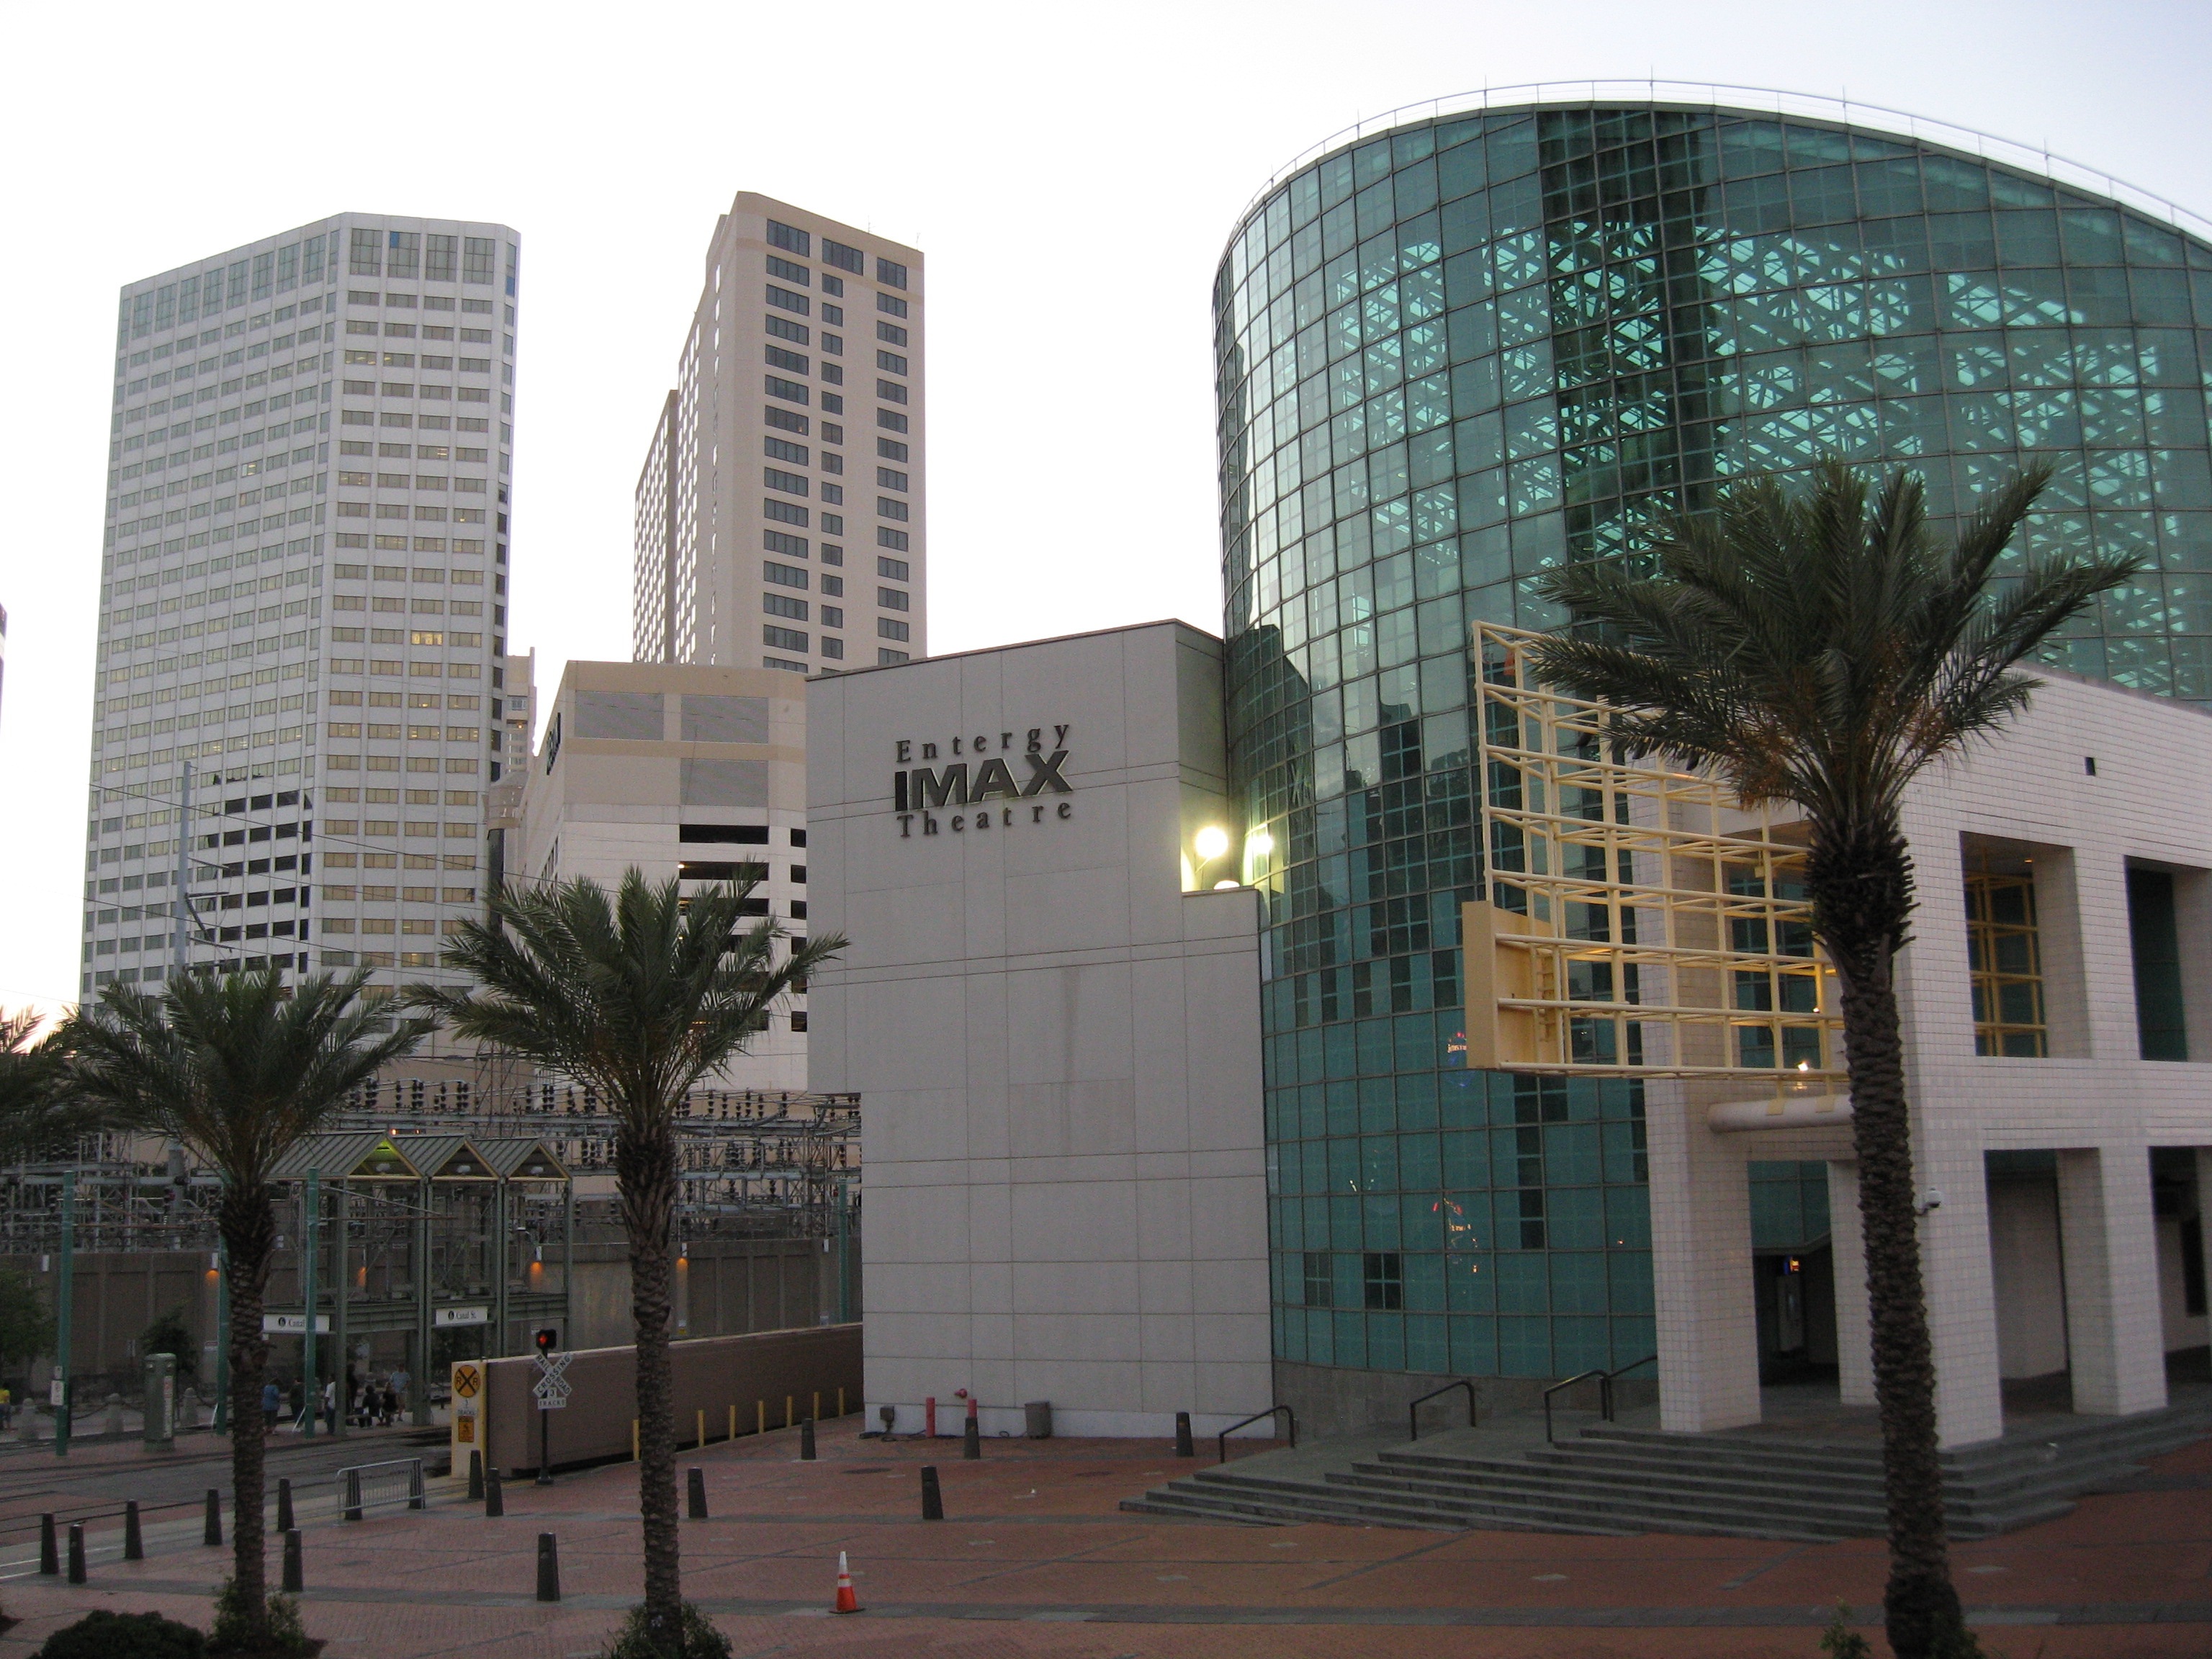
architecture, building, city, skyscraper, cityscape, downtown, tourist, plaza, landmark, facade, tower block, district, french, scene, tourist attraction, imax, gras, headquarters, metropolis, condominium, new orleans, louisiana, urban area, mardi, human settlement, metropolitan area, urban john johnson